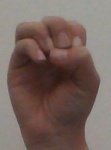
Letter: ha